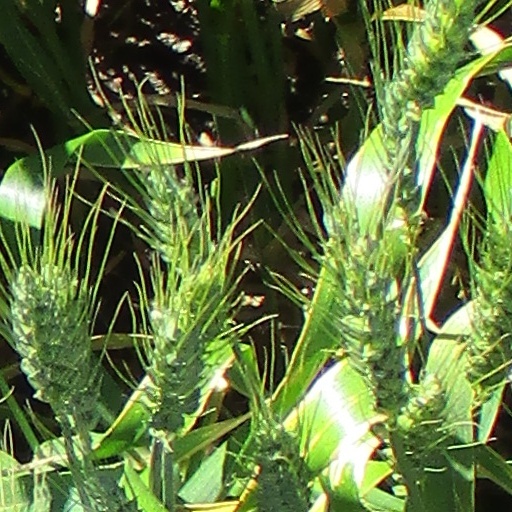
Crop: wheat